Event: Nepal Earthquake
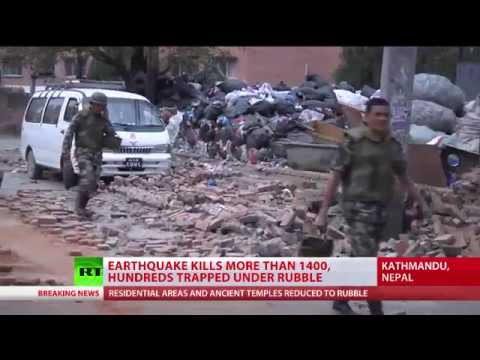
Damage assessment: damage